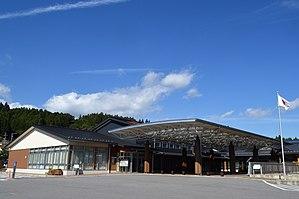
Shitara est un bourg du district de Kitashitara, dans la préfecture d'Aichi, au Japon.